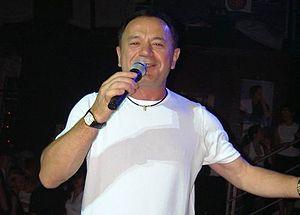
Mile Kitić de son vrai nom Milojko Kitić est un chanteur de pop-folk Serbe de Bosnie né le 1ᵉʳ janvier 1952 à Donji Cerani, près de Derventa.